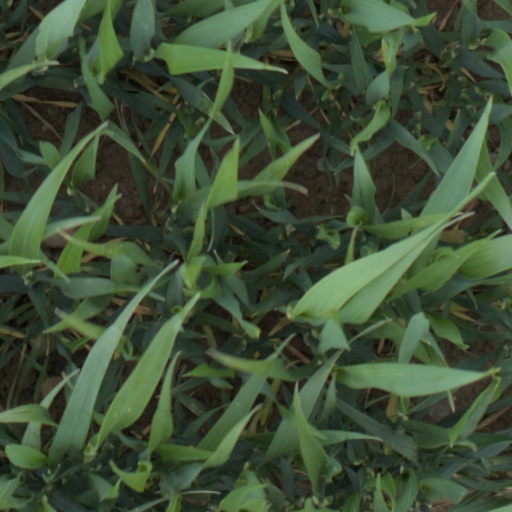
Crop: wheat